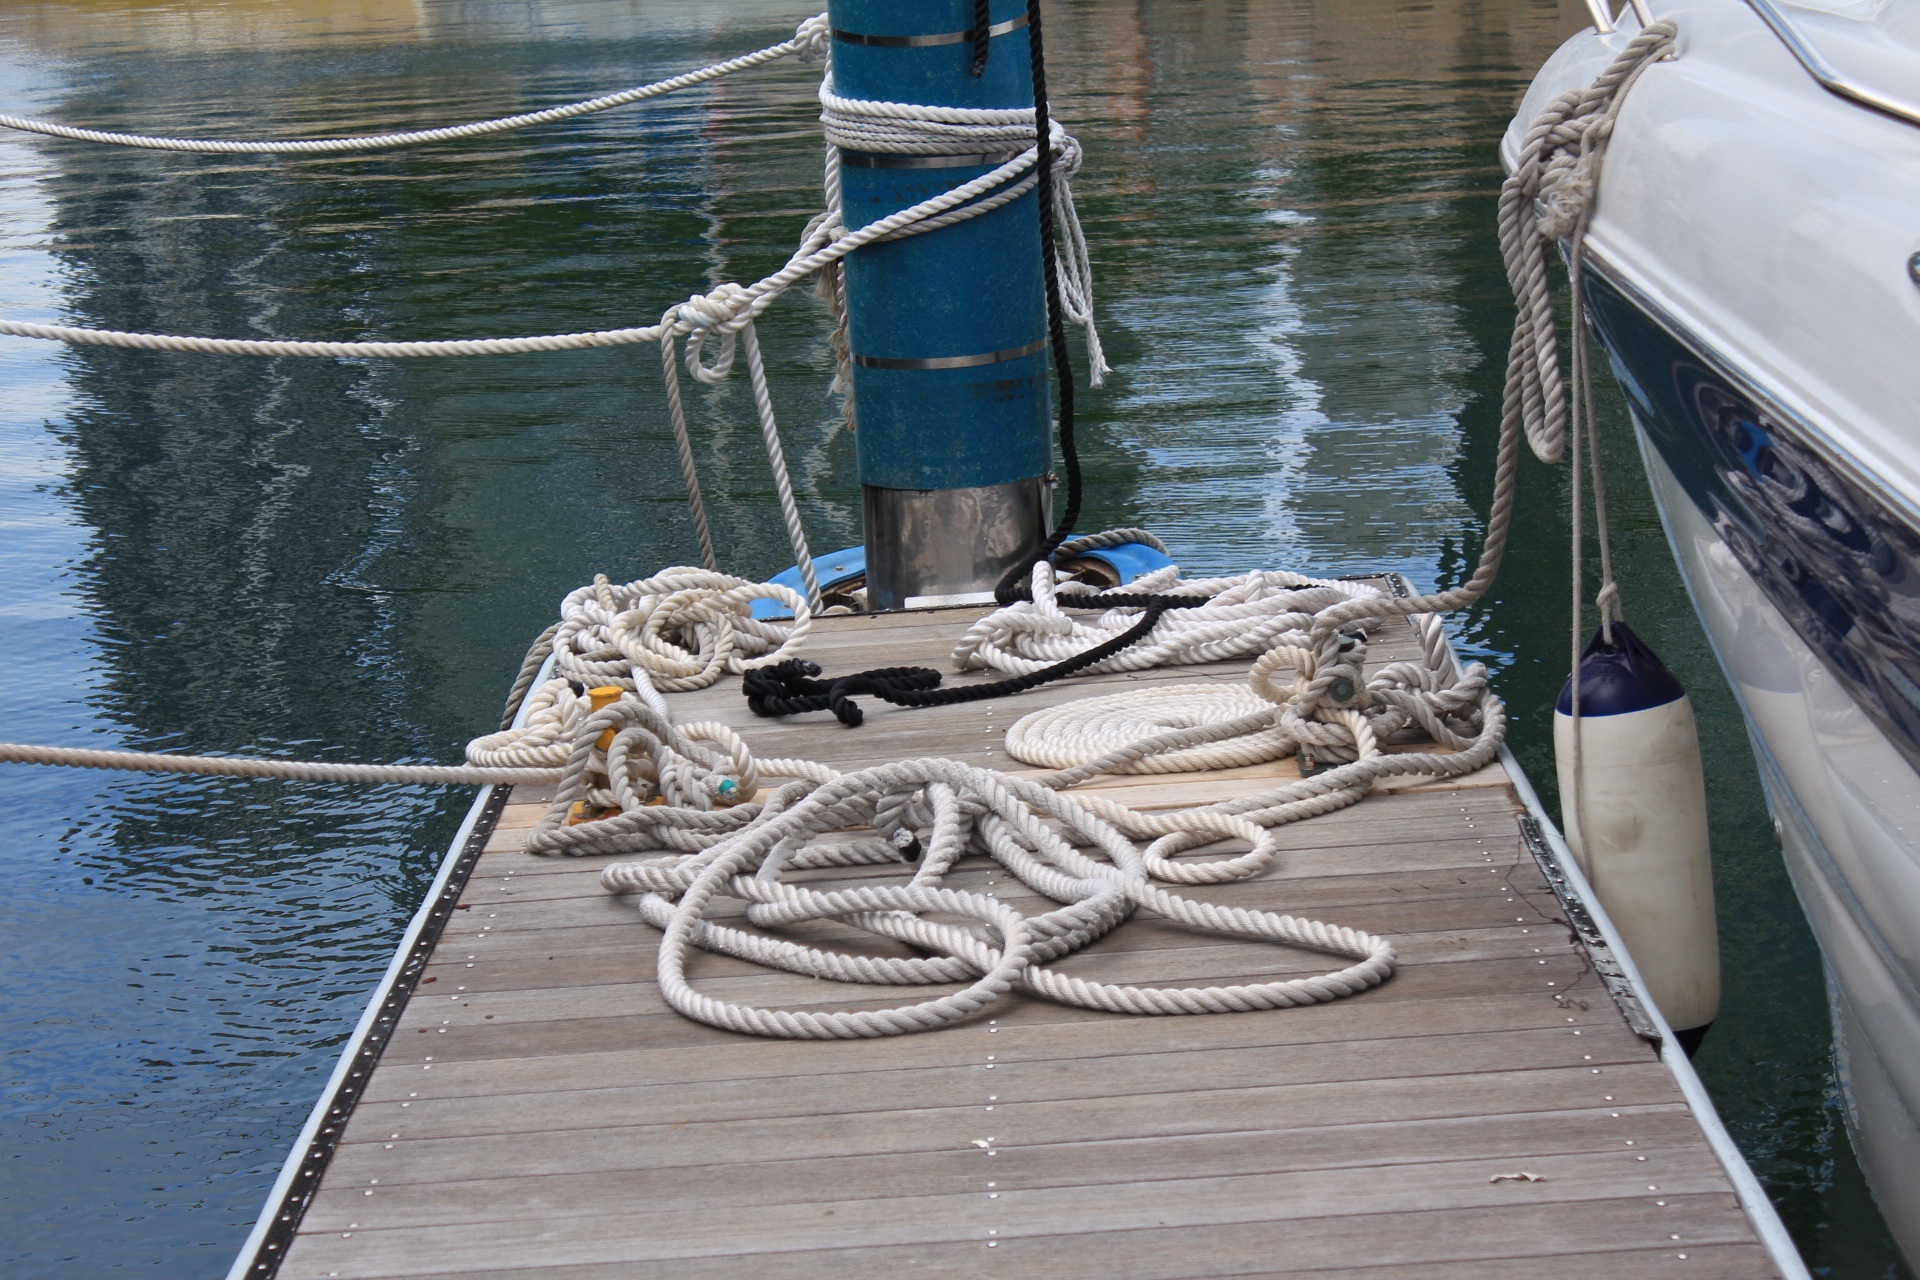
water, rope, boat, ship, vehicle, mast, yacht, sailboat, bed, watercraft, busan, voyage, skiff, watercraft rowing